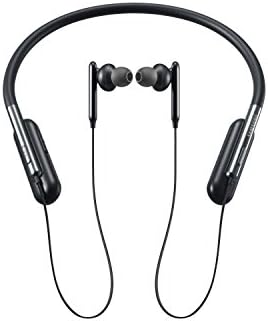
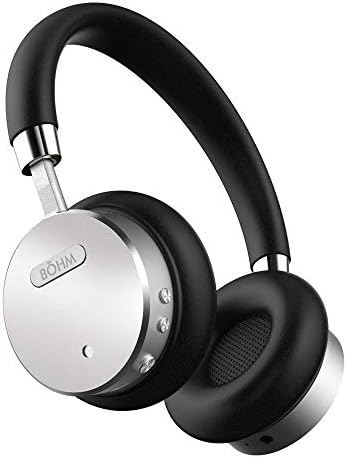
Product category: headphones
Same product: no